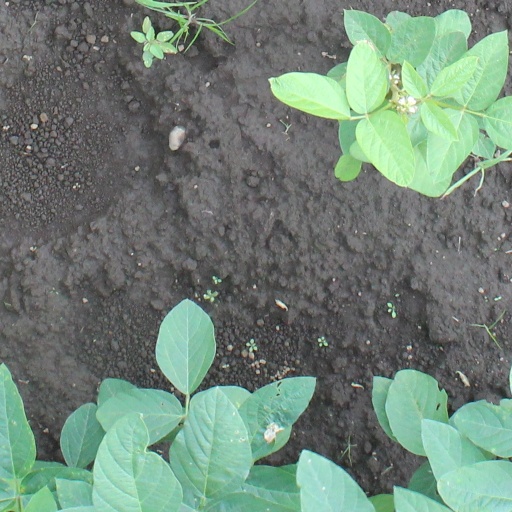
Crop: soybean